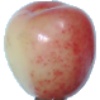
Label: cherry_rainier